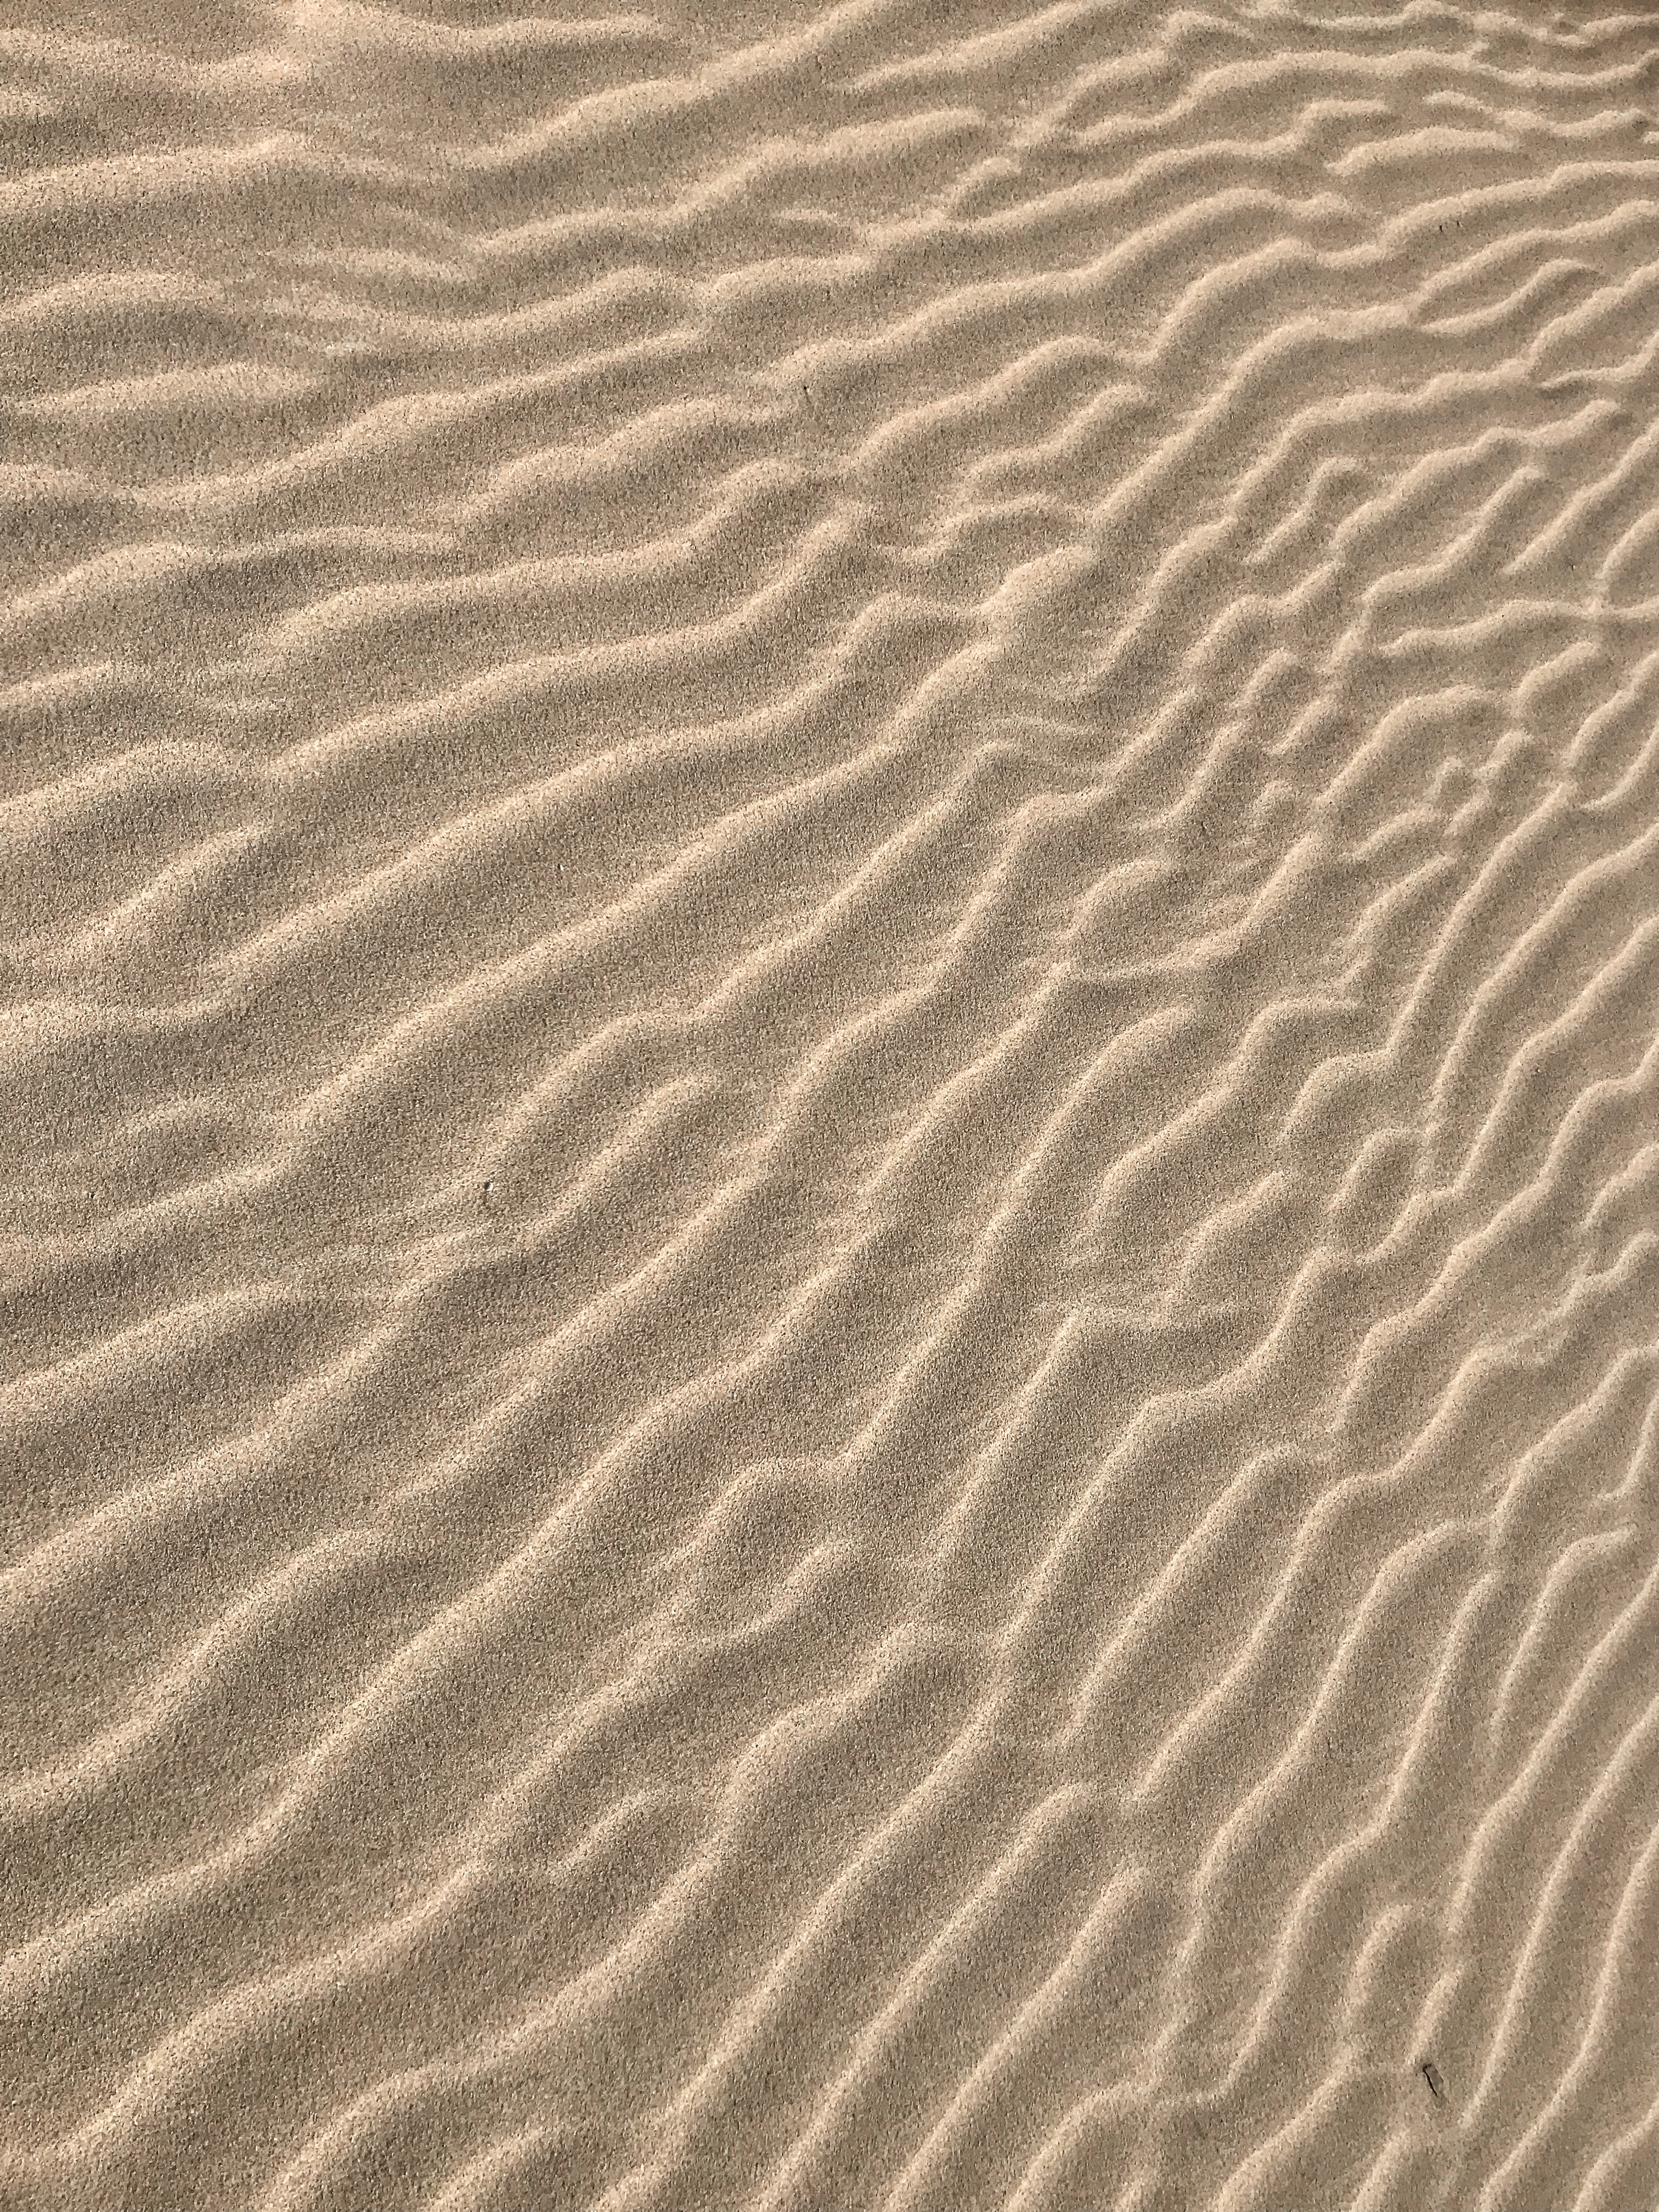
desert, sand, natural environment, erg, dune, brown, aeolian landform, landscape, line, pattern, beige, sahara